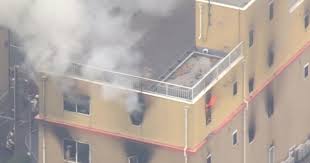
Label: urban_fire